2010–11 Turkish Cup

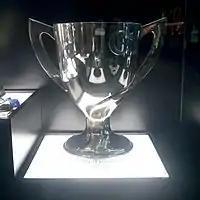
2010–11 Turkish Cup in Beşiktaş Museum

The draw for the First Round took place at the headquarters of the TFF in Istanbul on 23 August 2010. The matches were played on 1 September 2010.